Question: What color is the bench?
Tambaya: Wanne launi ne benci?
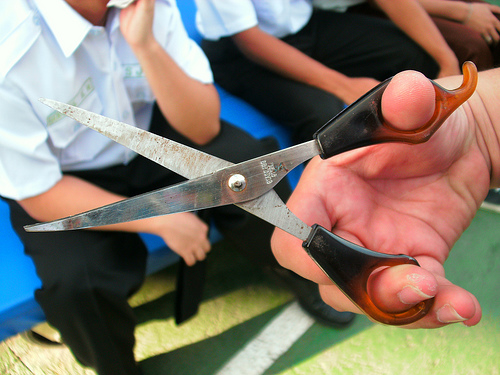
Answer: Blue.
Amsa: Shuɗi.